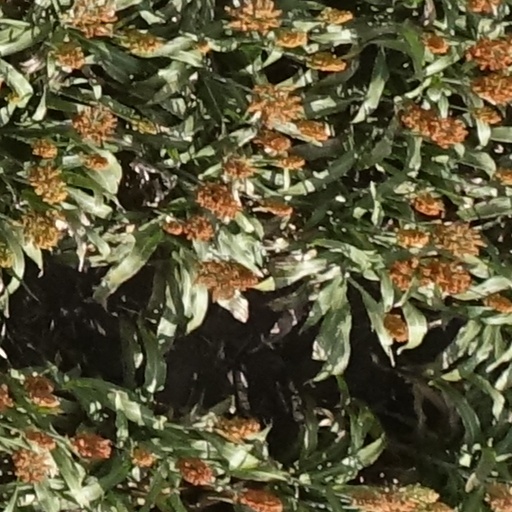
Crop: sorghum